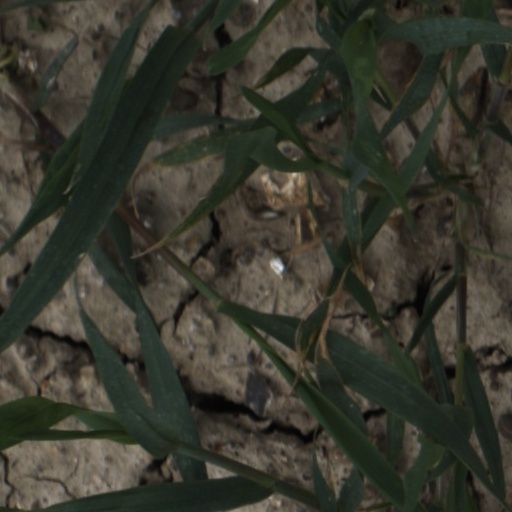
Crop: wheat